Josh Chapman

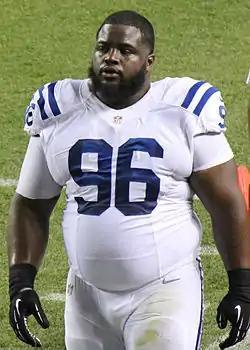
Chapman with the Indianapolis Colts in 2014

Joshua Antron Chapman (born June 10, 1989) is an American former professional football nose tackle. He attended the University of Alabama and was selected by the Indianapolis Colts in the fifth round of the 2012 NFL draft. Chapman served as the backup to All-American Terrence Cody during the 2008 and 2009 seasons, and was regarded as one of the better nose guard prospects in his class.